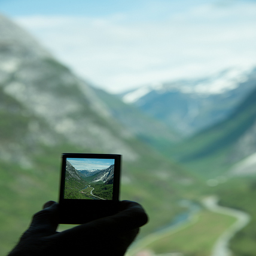
A hand holding a camera taking a picture of a green valley.
A person taking a picture of a mountain with a digital camera.
Someone holding a cell phone in their hand while taking a picture of some mountains
The person took a picture of the beautiful scene with their phone camera.
A hand holds a camera up toward a mountain.